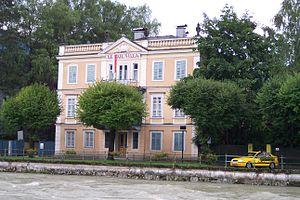
La ville de Bad Ischl est une station thermale du Sud de la Haute-Autriche, au centre du Salzkammergut.